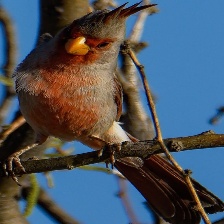
Species: PYRRHULOXIA
Scientific name: CARDINALIS SINUATUS